GR 7

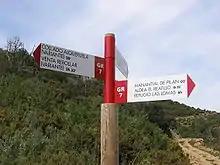

The GR 7 is a long-distance footpath in Spain, Andorra and France. It is part of both the Spanish network of "Senderos de Gran Recorrido" and the French network of "Sentiers de Grandes Randonnées". Part of GR 7 forms the south-westernmost part of the European walking route E4 in Spain. GR 7 runs from Tarifa, near Gibraltar, across Spain, through France into Andorra, and back into France to Mont Aigoual and Aire-de-Côte in the Cévennes. GR 7 continues north from the Cévennes mountains and the final 250 km end on the top of the Ballon d'Alsace, Alsace, northern France; here it meets E5.